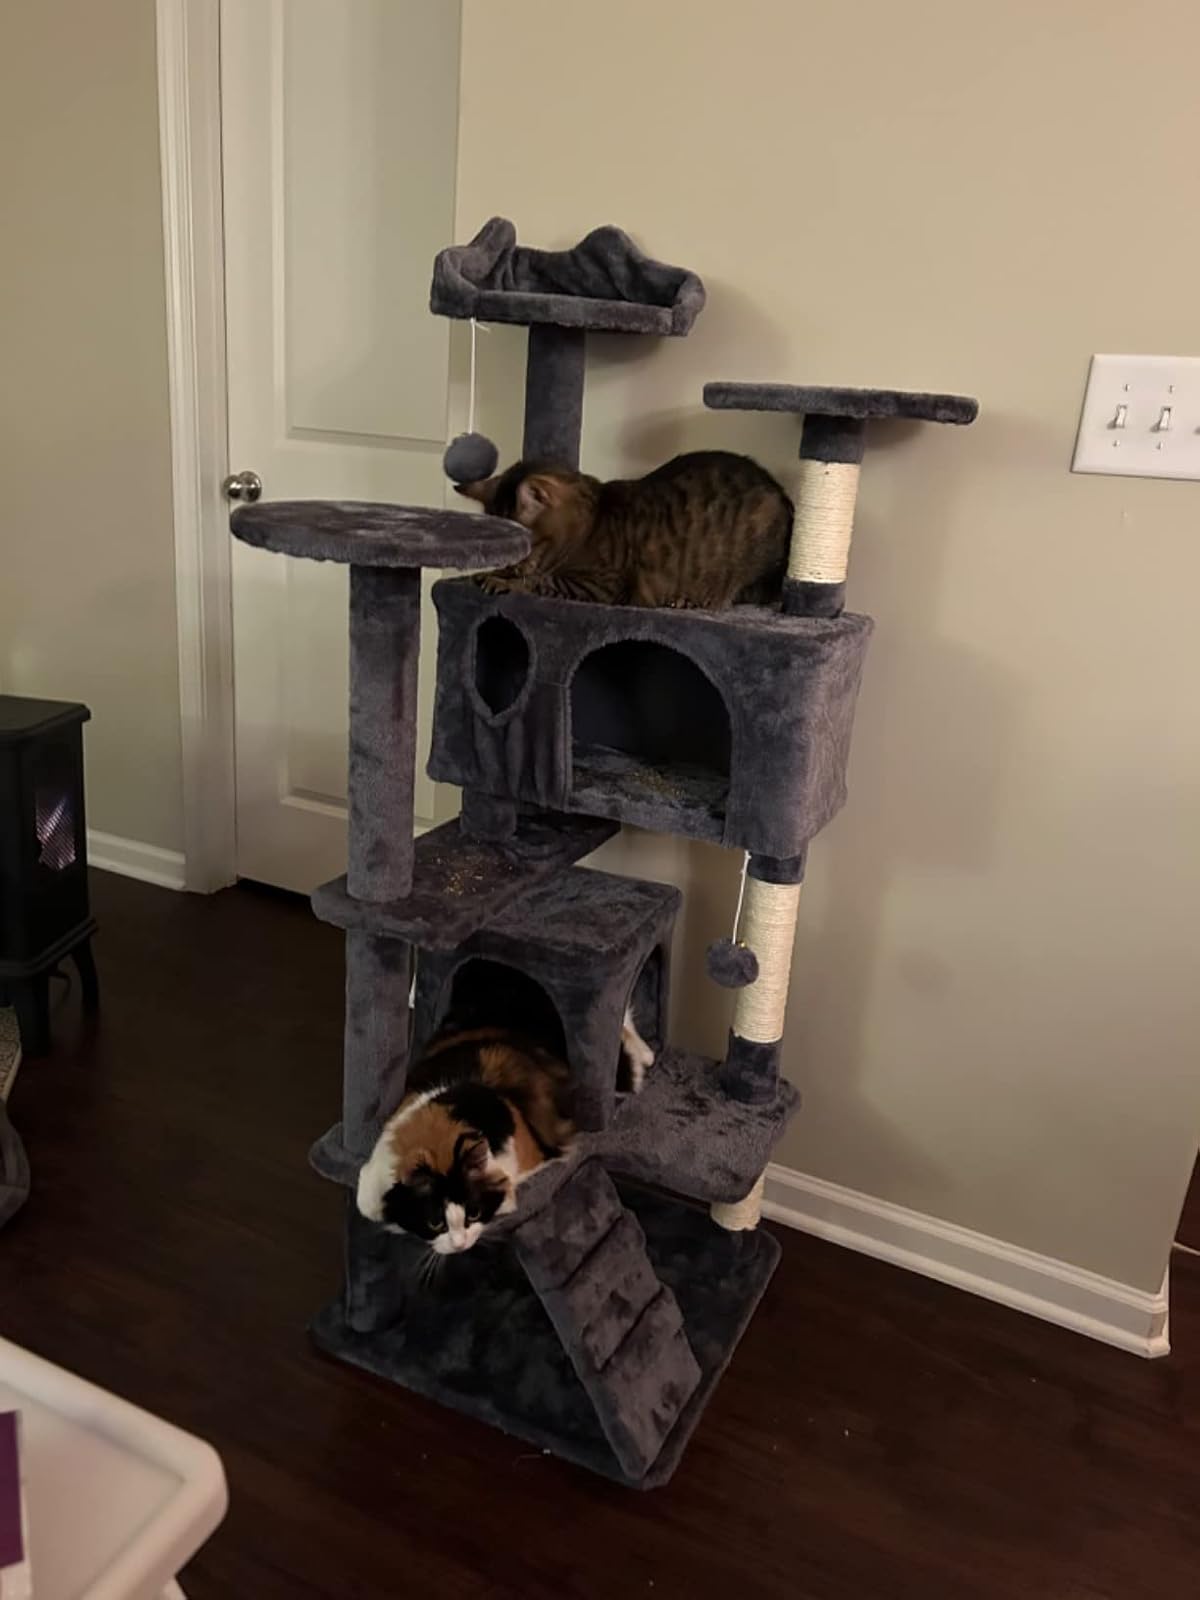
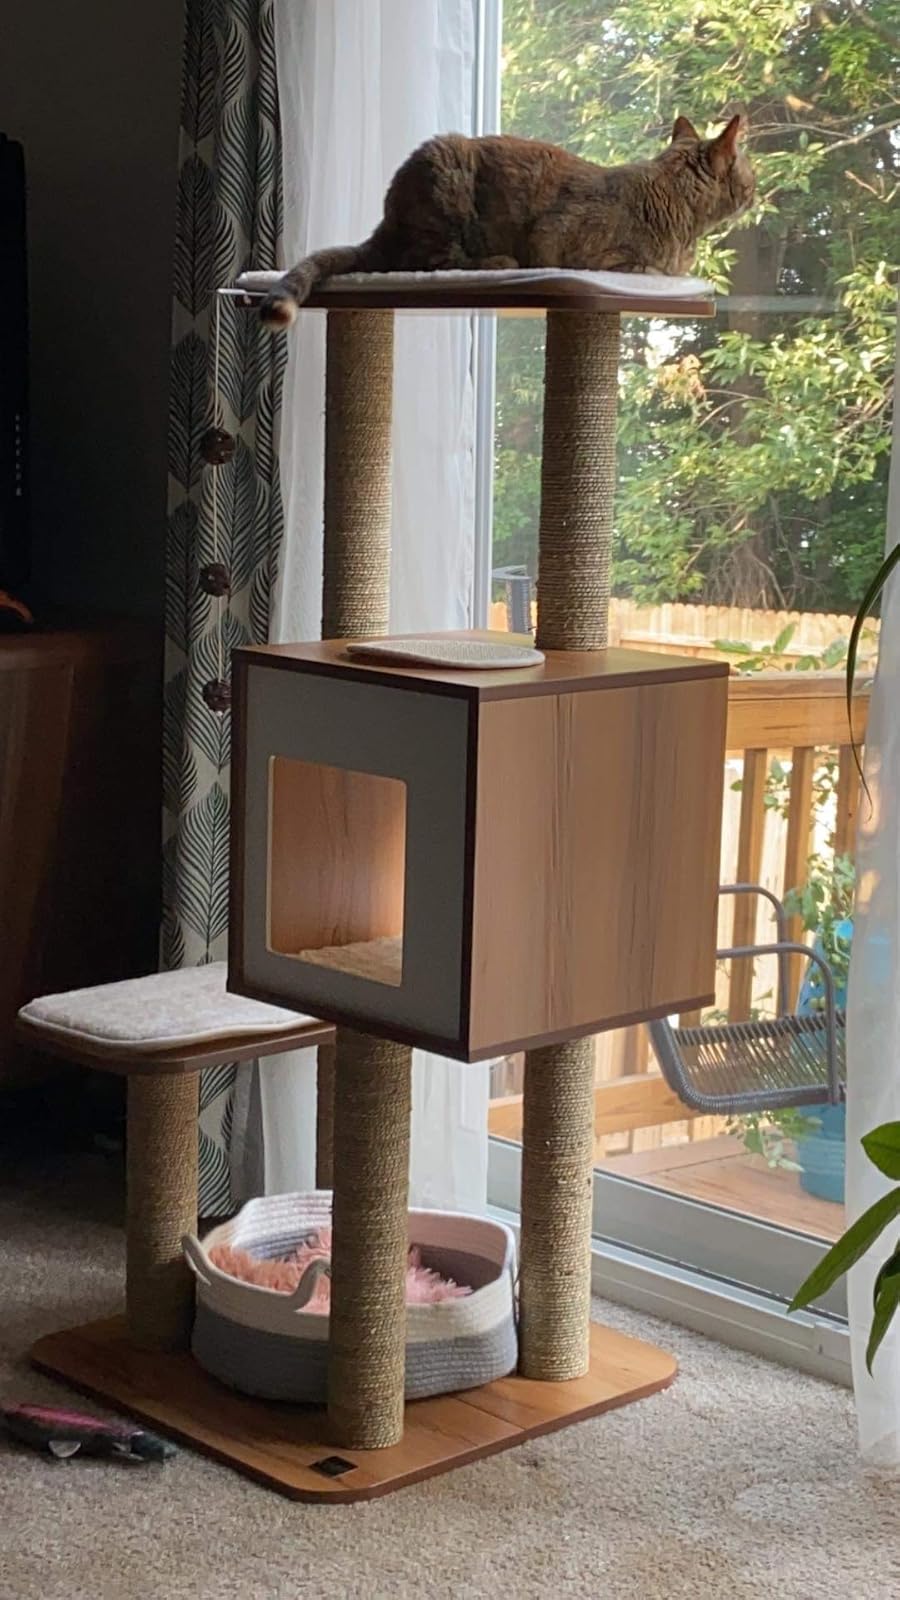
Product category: items_cat tree
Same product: no